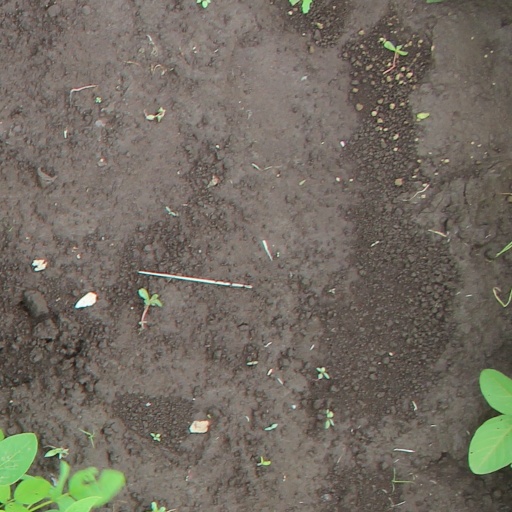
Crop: soybean